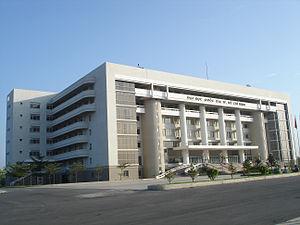
L'université nationale de Hô-Chi-Minh-Ville est l'une des deux plus importantes universités du Viêt Nam.